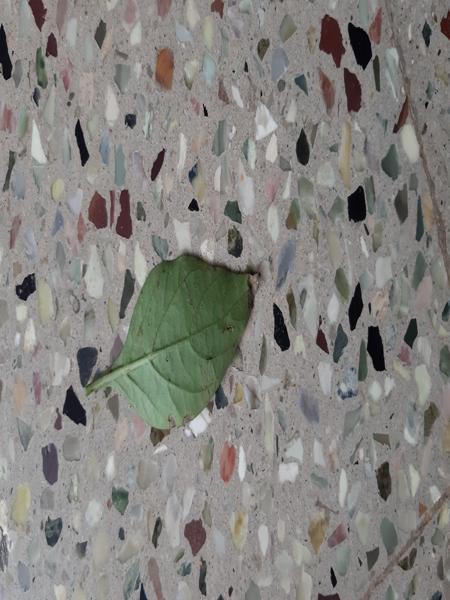
Plant: Chilly